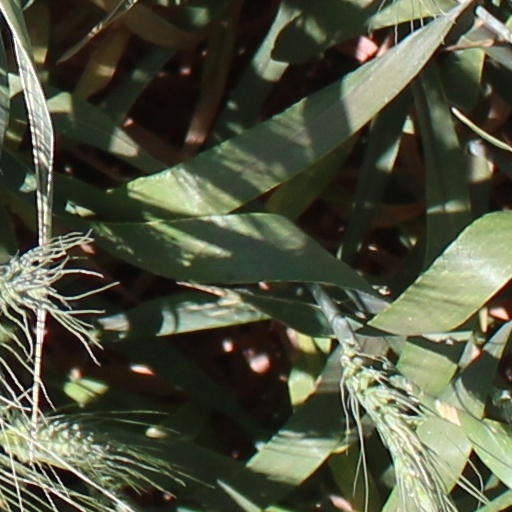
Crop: wheat